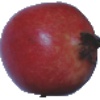
Label: pomegranate